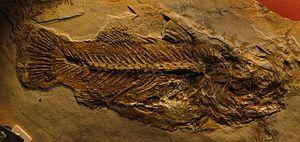
Cyclopoma est un genre éteint de poissons marins à nageoires rayonnées appartenant à la famille des Percichthyidae, au sein de l'ordre des Perciformes.